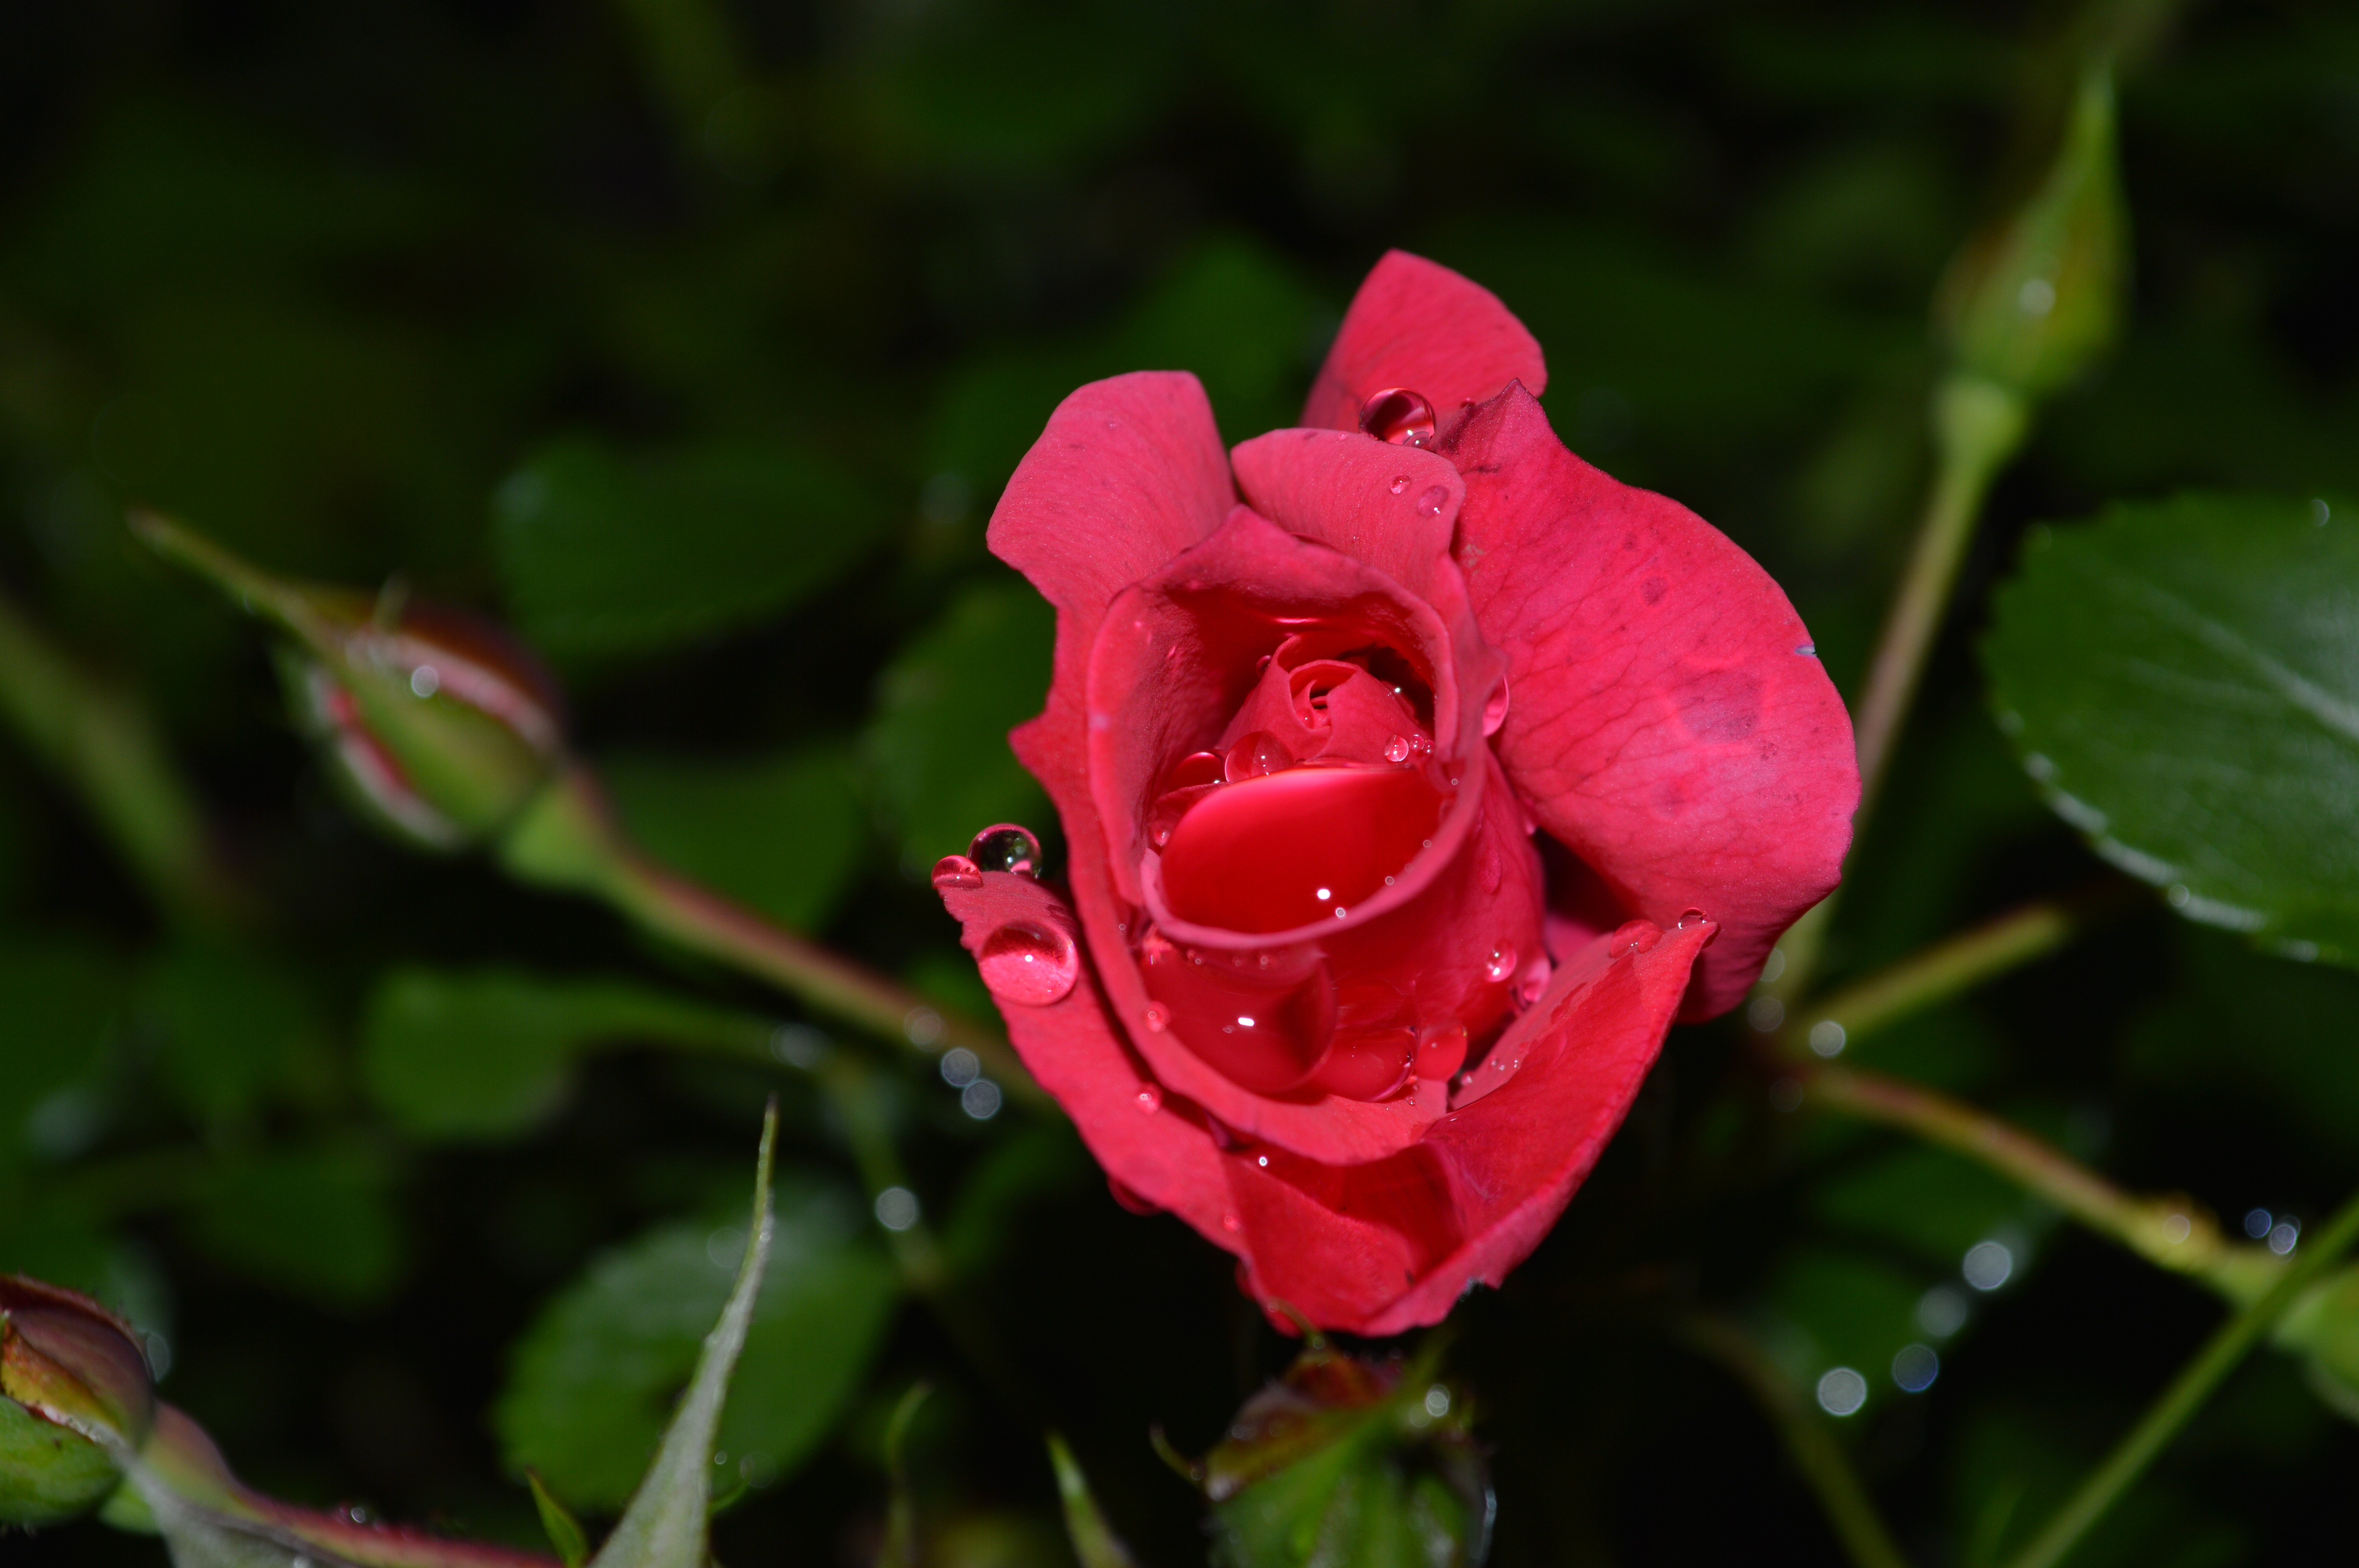
blossom, plant, flower, petal, floral, rose, red, botany, garden, flora, red rose, bud, floribunda, macro photography, flowering plant, rain drops, water drops, garden roses, rose family, land plant, rose order